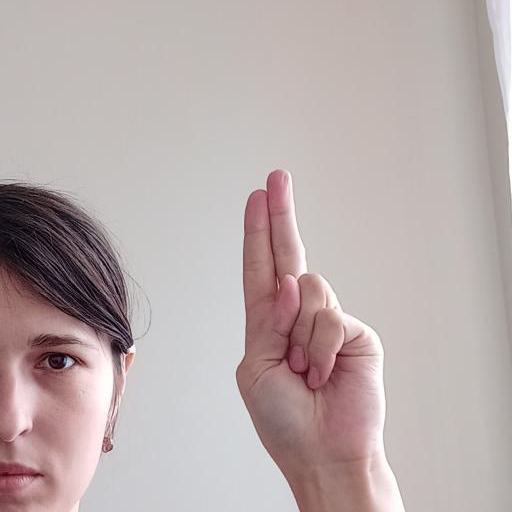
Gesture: two_up